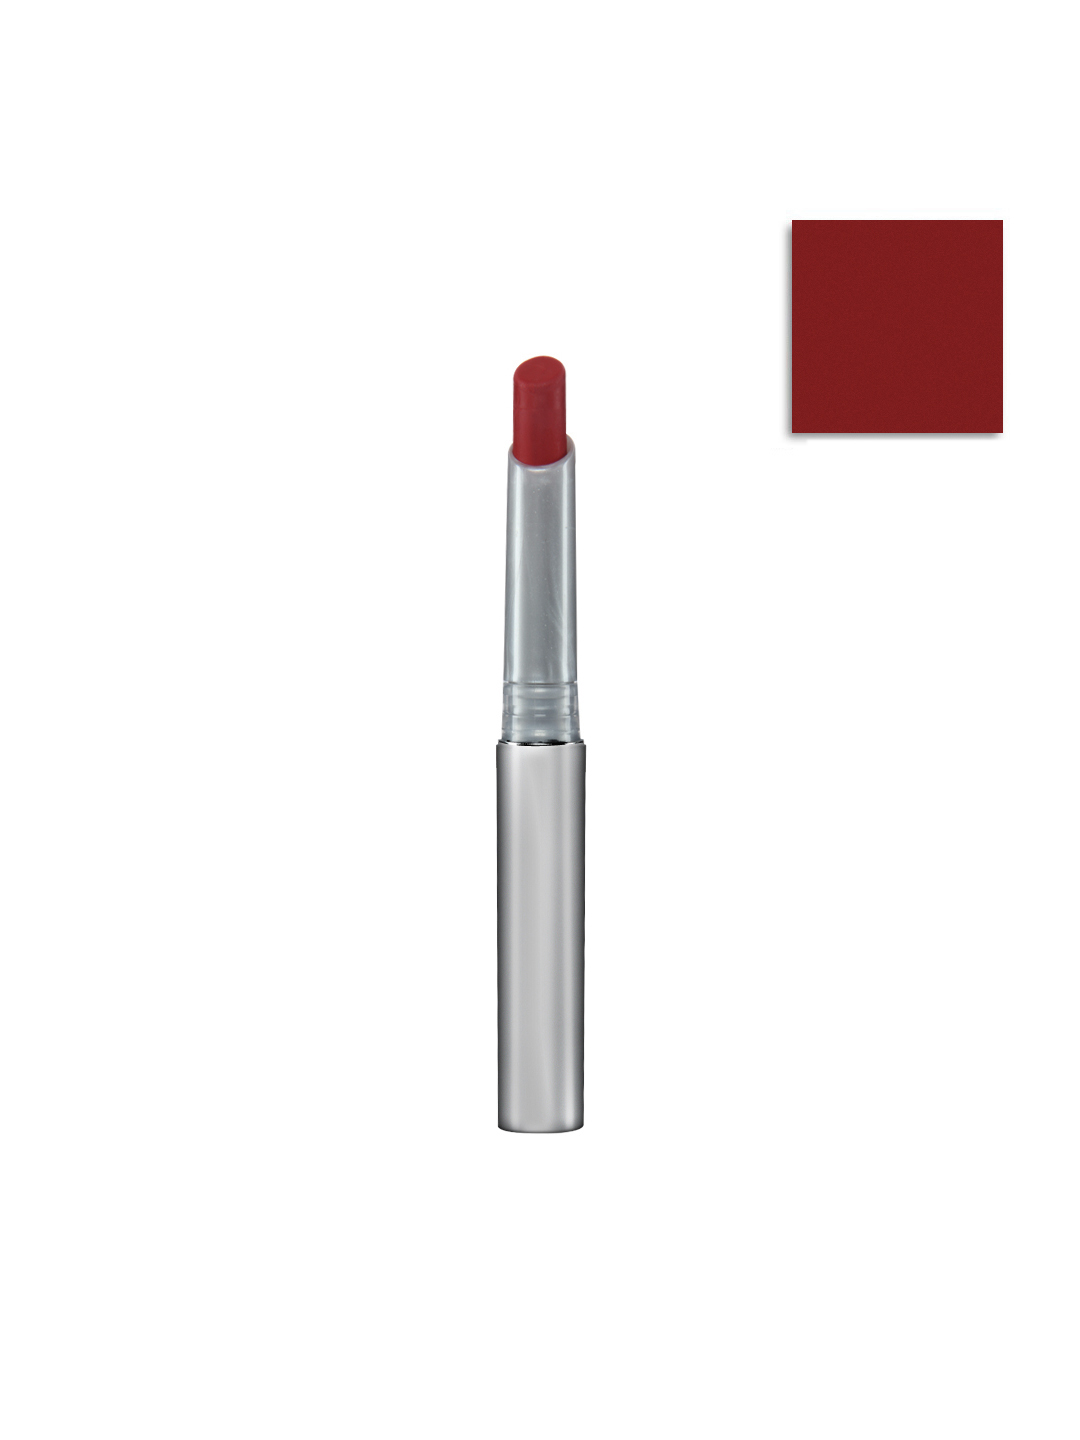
Colorbar Full Finish Longwear Tempt Me Lipstick 05
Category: Personal Care / Lips / Lipstick
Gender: Women
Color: Red
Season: Spring 2017
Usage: Casual